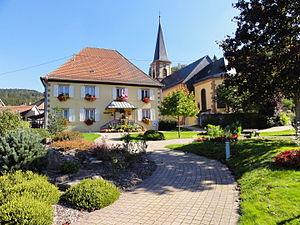
Colroy-la-Roche est une commune française située dans le département du Bas-Rhin, en région Grand Est.